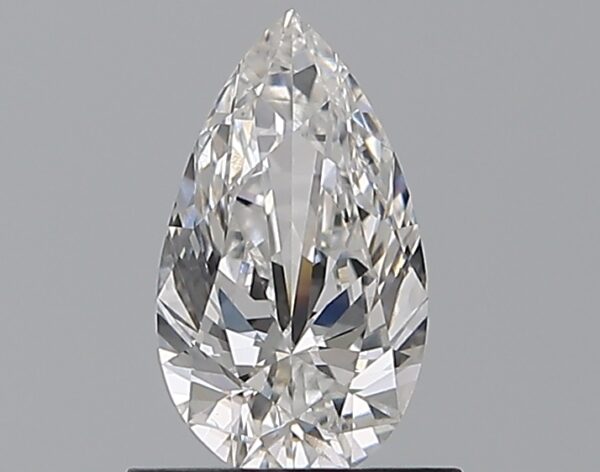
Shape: pear
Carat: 0.7
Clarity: VS2
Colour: D
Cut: EX
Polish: EX
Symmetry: VG
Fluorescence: ST
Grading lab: GIA
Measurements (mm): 8.35 x 4.78 x 2.89